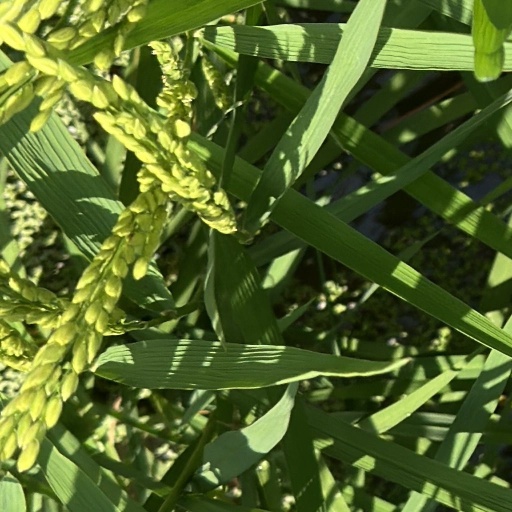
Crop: rice